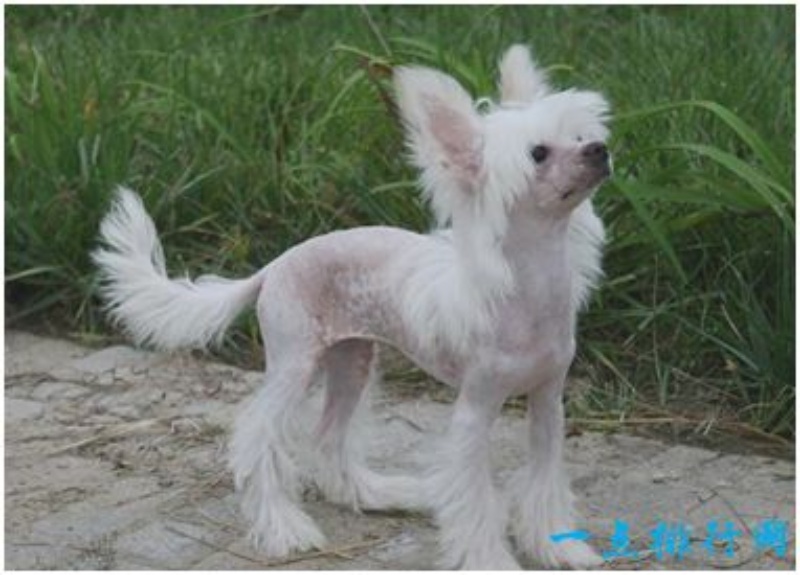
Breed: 234-n000093-Chinese_Crested_Dog